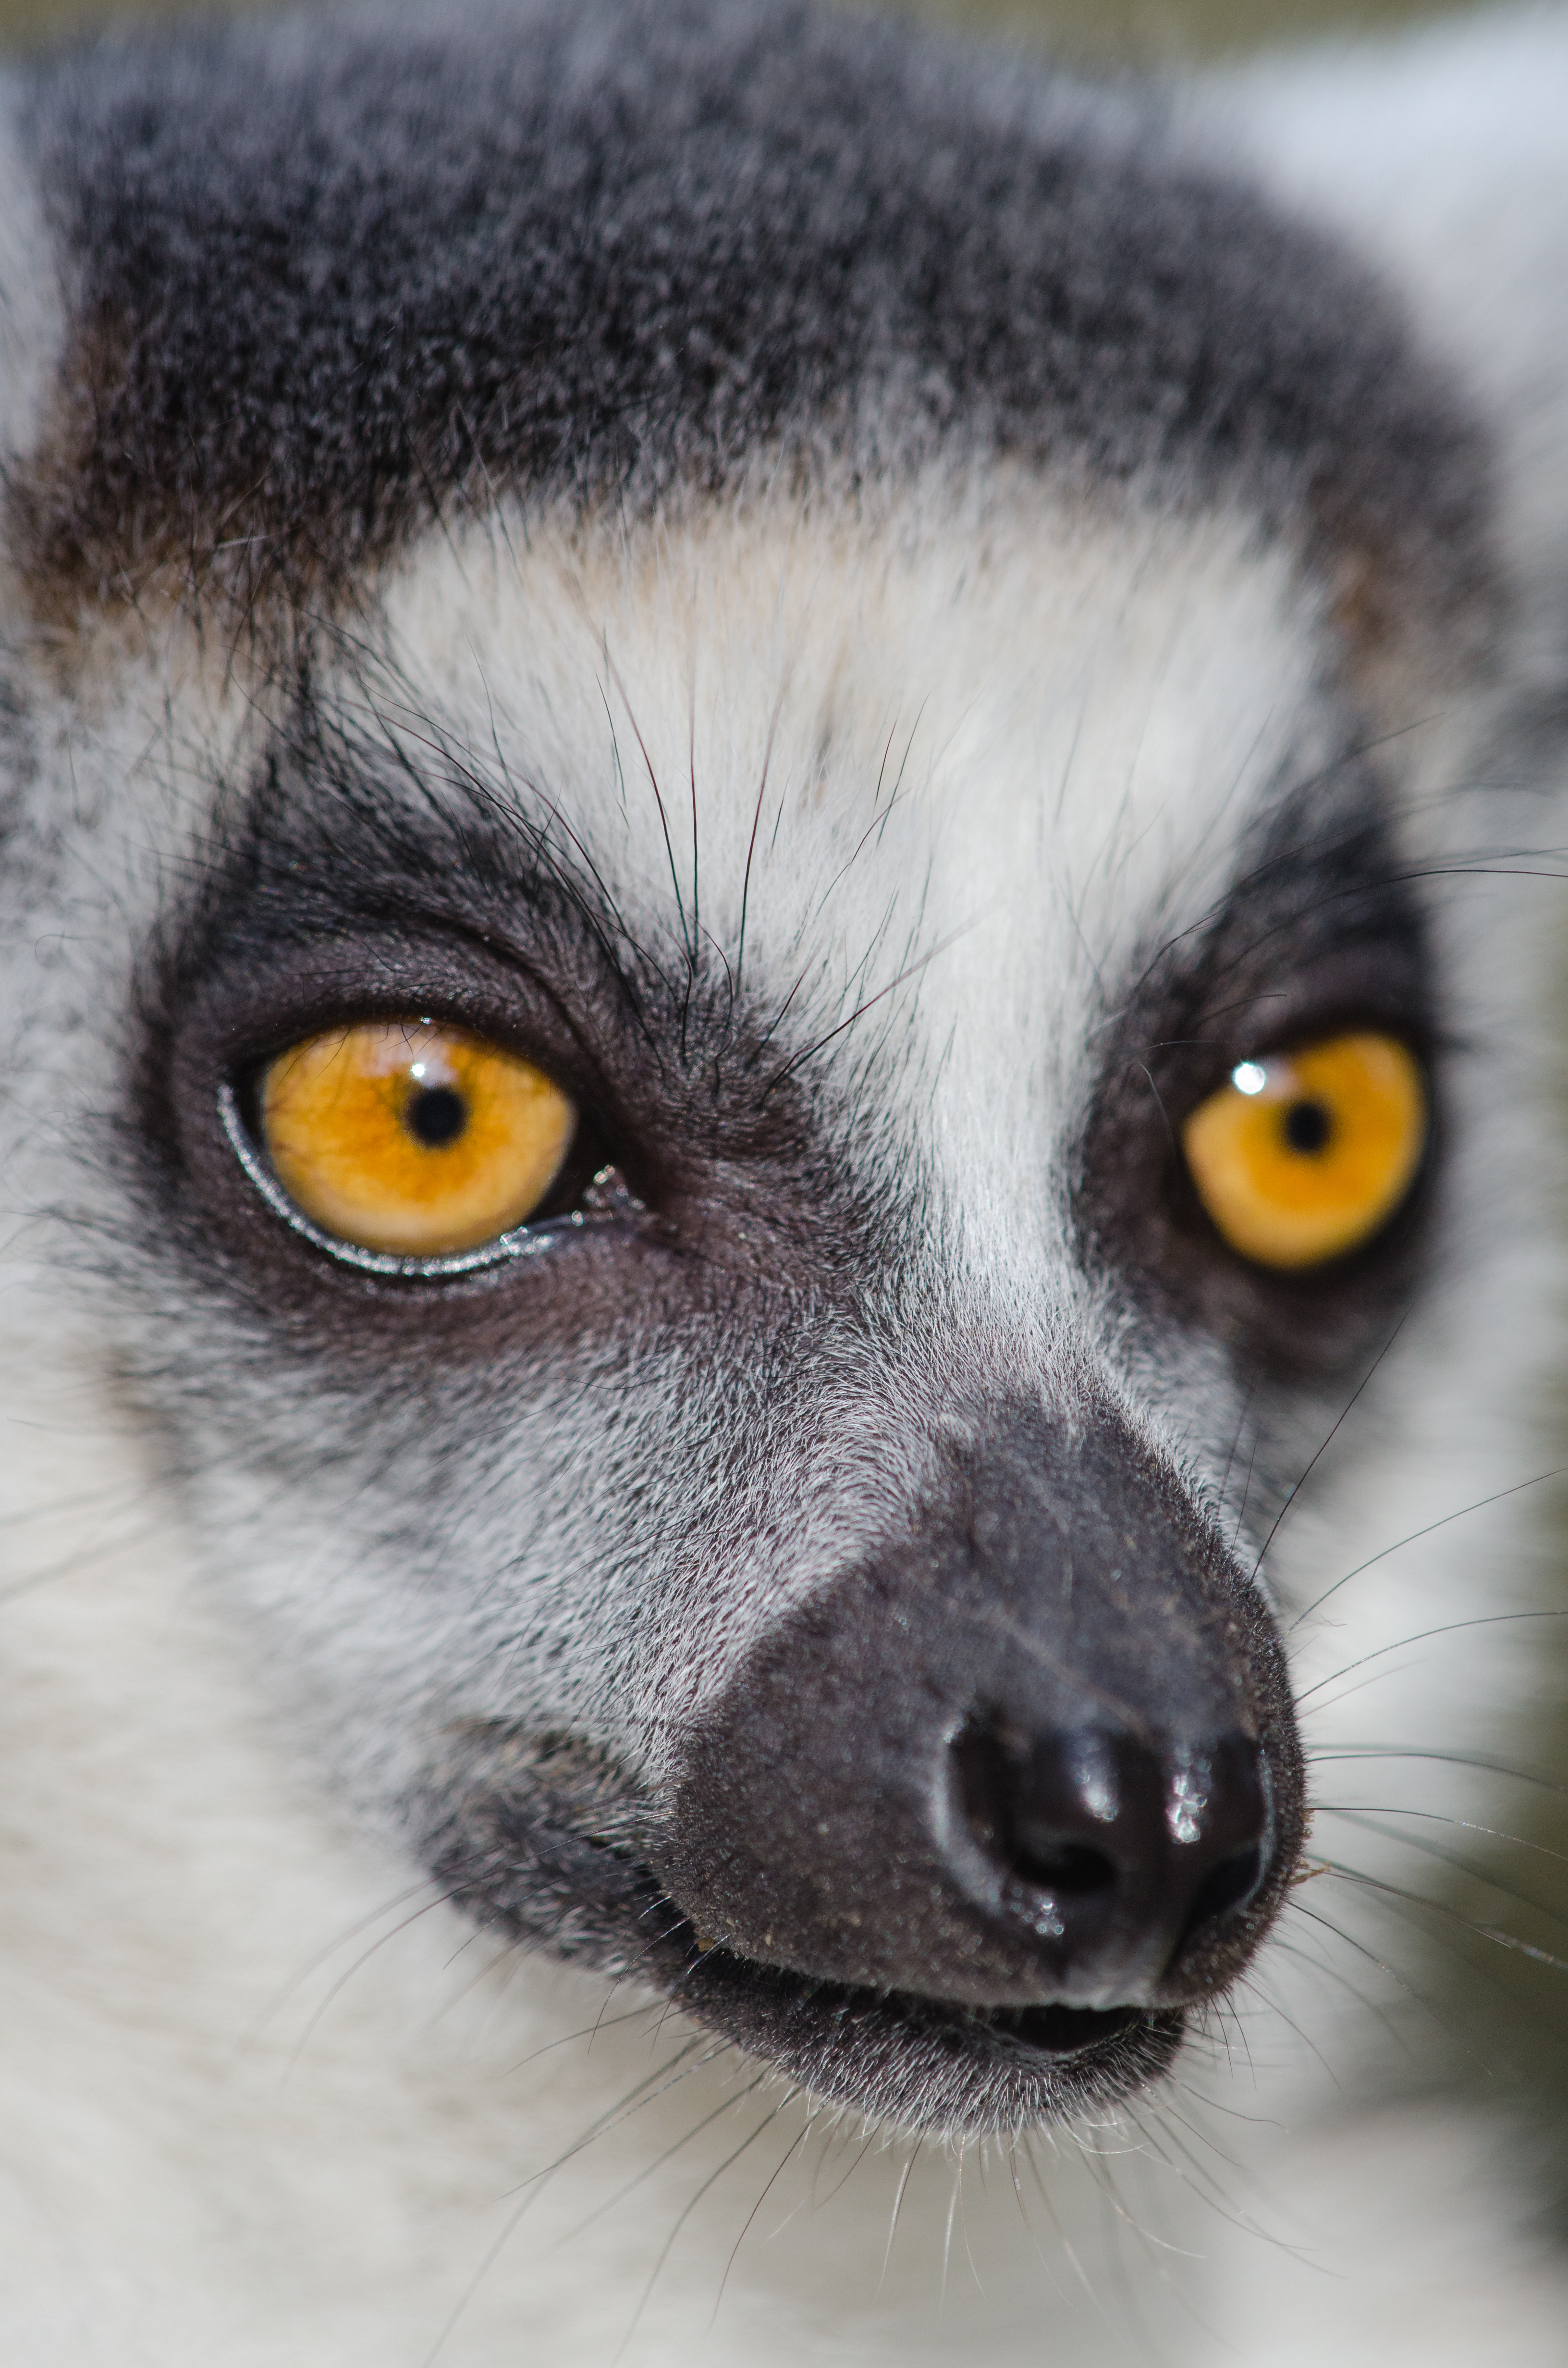
ring, feet, cute, wildlife, zoo, mammal, nikon, fauna, primate, close up, nose, eyes, whiskers, snout, hands, eye, madagascar, vertebrate, germany, deutschland, adorable, lemur, d7000, niedlich, tierpark, tailed, katta, hnde, fse, madagaskar, lemuren, kattas